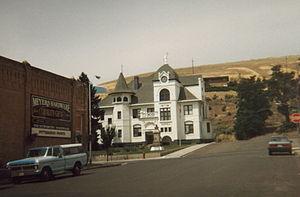
La ville de Pomeroy est le siège du comté de Garfield, situé dans l'État de Washington, aux États-Unis. Sa population s’élevait à 1 425 habitants lors du recensement de 2010.